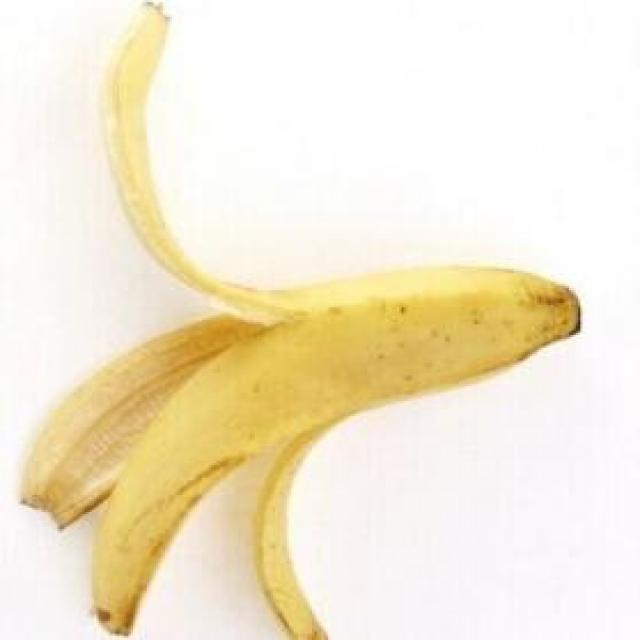
Label: bananas